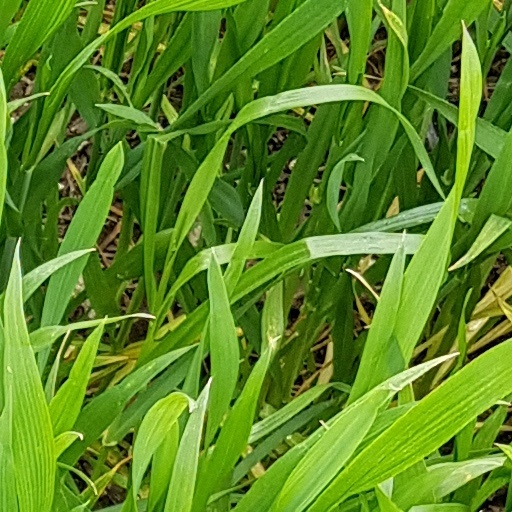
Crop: wheat